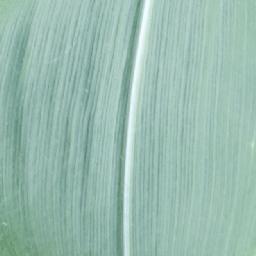
Label: Corn_(Maize)___Healthy